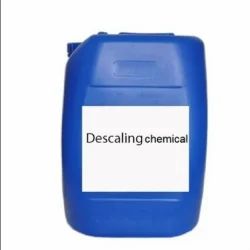
Label: Descaling_Chemical_For_Condensor